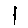
Label: 1